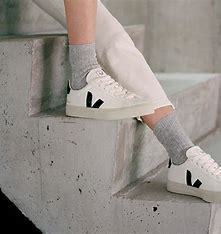
Brand: Veja
Model: 100